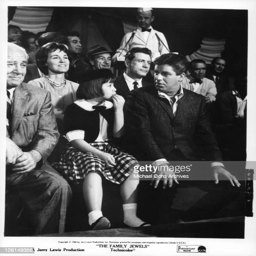
actor sits next to comedian in an audience in a scene from the film